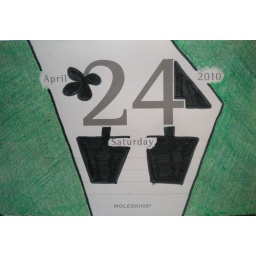
Time for new flowers in pots